Chintu Ka Birthday

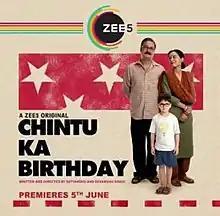
Promotional poster

Chintu Ka Birthday is an Indian Hindi-language comedy drama film written and directed by Devanshu Singh and Satyanshu Singh. It is produced by comedians Tanmay Bhat, Rohan Joshi, Ashish Shakya and Gursimran Khamba of All India Bakchod under their banner First Draft. Starring Vinay Pathak, Tillotama Shome, Seema Pahwa and Vedant Chibber, the film tells the story of a 6 year old boy named Chintu, stuck in Iraq with his family during Saddam’s fall in April 2004.